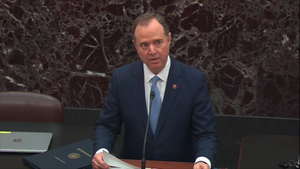
Rigsretssagen mod Donald Trump
Rigsretssagen mod Donald Trump blev igangsat den 18. december 2019 af det demokratisk-kontrollerede Repræsentanternes Hus. USA's præsident Donald Trump var dels anklaget for magtmisbrug og dels for modarbejdelse af Kongressen. Det republikansk-kontrollerede Senat frikendte den 5. februar 2020 præsidenten på begge anklagepunkter. To tredjedele af Senatets 100 medlemmer skal jf. den amerikanske forfatning stemme for forslaget, for at dømme præsidenten. 52 senatorer stemte således mod det første anklagepunkt, mens 53 senatorer stemte mod det andet anklagepunkt.